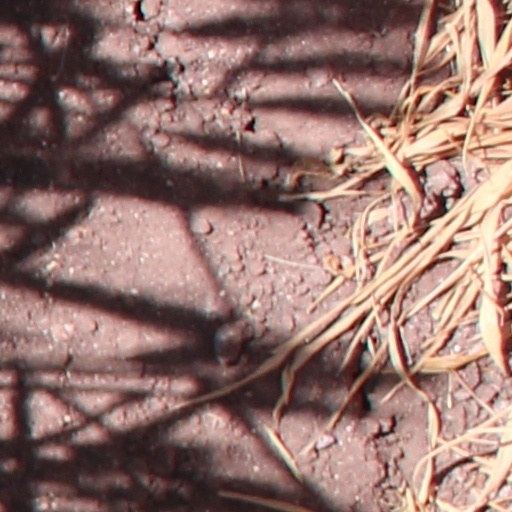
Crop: wheat